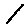
Label: 1